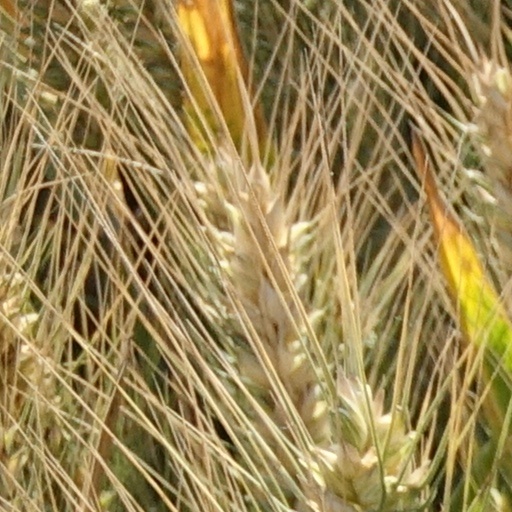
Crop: wheat